A1one

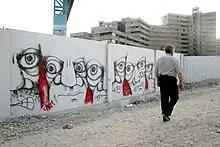
A1one Spray painted wall in Tehran 2006

A1one's art world is dynamic and made of many different styles, from portraits to calligraphy and funky characters which he mostly uses for his stickers. A1one's art combines Persian calligraphy and Western graffiti. His art has been documented by many photographers and featured in Art Asia Pacific Magazine.